Burnsed Blockhouse

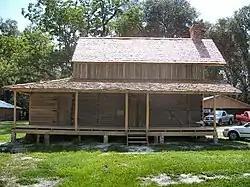
The restored Burnsed Blockhouse, in Heritage Park

The Burnsed Blockhouse (also known as the Carl Brown House) is a historic site originally located north of Sanderson, Florida, United States, off Jacksonville Road. On May 7, 1973, it was added to the U.S. National Register of Historic Places. The blockhouse, probably the oldest structure in Baker County, was later moved from Sanderson to Heritage Park in Macclenny.